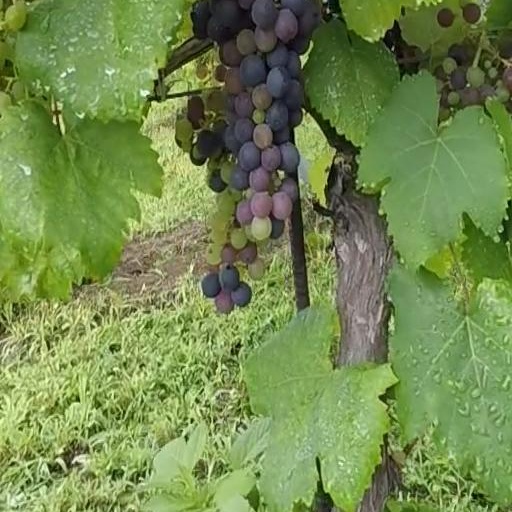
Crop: grape